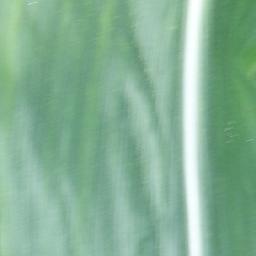
Label: Corn___healthy